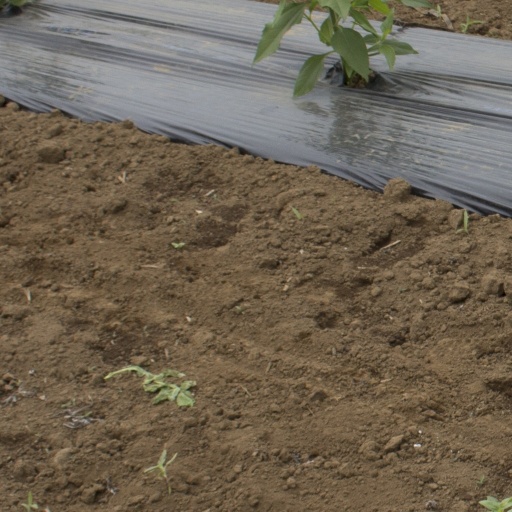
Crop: Jerusalem artichoke